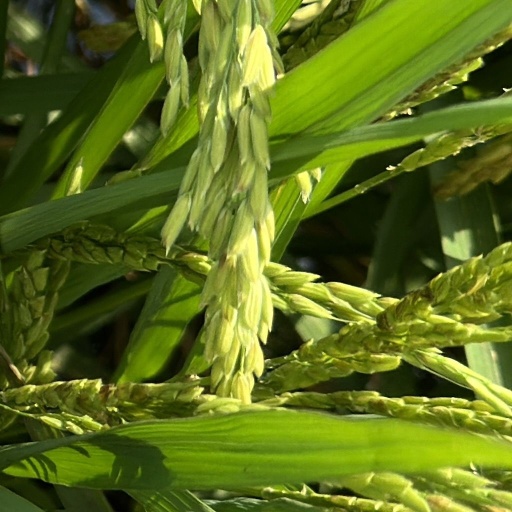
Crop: rice